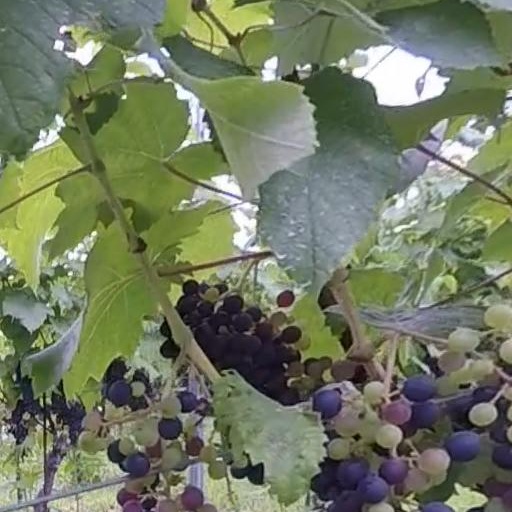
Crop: grape